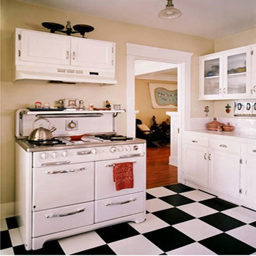
i want everything in this vintage kitchen .